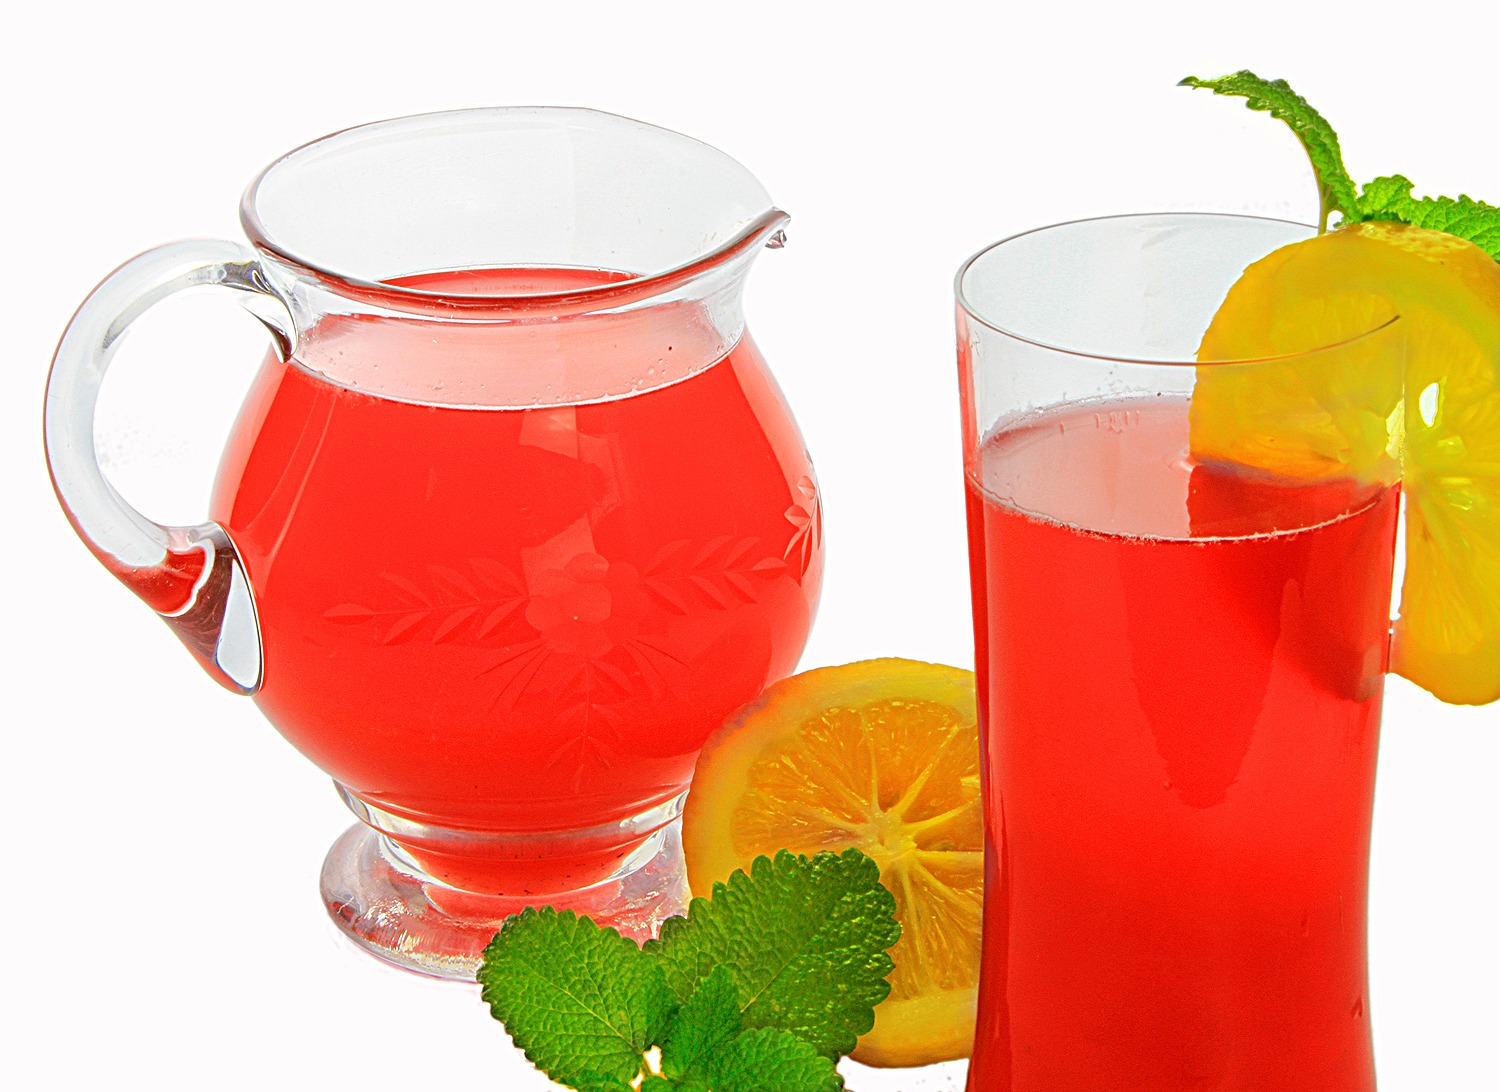
raspberry, fruit, glass, food, produce, lemonade, beverage, drink, cocktail, juice, jug, liqueur, punch, alcoholic beverage, distilled beverage, non alcoholic beverage